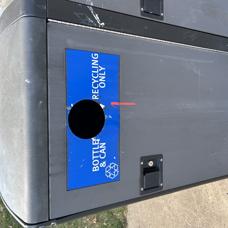
Label: recycling